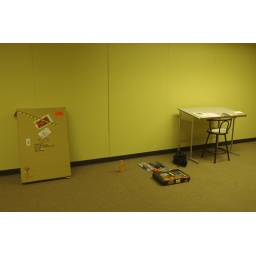
early ugliness, it all started out puckie yellow. in that box is my desk